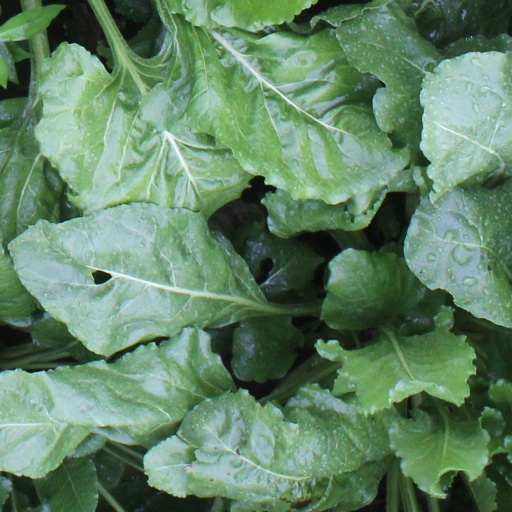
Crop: sugar beet